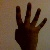
The image shows a hand gesture representing the number 4 in Indian Sign Language.